Siyum HaShas

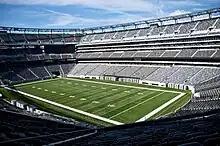
MetLife Stadium, site of the 12th and 13th Siyum HaShas

MetLife Stadium in East Rutherford, New Jersey, which has seating for 82,500, was the main U.S. venue for the 12th Siyum HaShas on 1 August 2012. An additional 8,500 folding chairs were placed on the playing field, and a dais of approximately 500 seats accommodated Admorim, roshei yeshiva, and distinguished rabbis. An additional section of 1,000 seats was reserved for teachers of Daf Yomi "shiurim". All 92,000 seats were sold out. A total of 2,200 plasma screens were set up inside the stadium and four Jumbotron screens were positioned outside the stadium for overflow attendees. Female attendees, who constituted an estimated 20 percent of the crowd, were seated in the upper deck of the stadium behind a high, long "mechitza" (curtain divider) that was drawn during prayers. Satellite broadcasts and web feeds were piped to over 100 locations, including those in Chicago, Baltimore, Toronto, Montreal, Los Angeles, Mexico City, Uruguay, Buenos Aires, Argentina, Melbourne, Hong Kong, and Lublin, Poland.